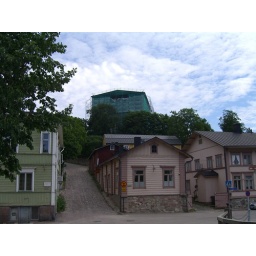
porvoo wooden houses and the burnt church in background